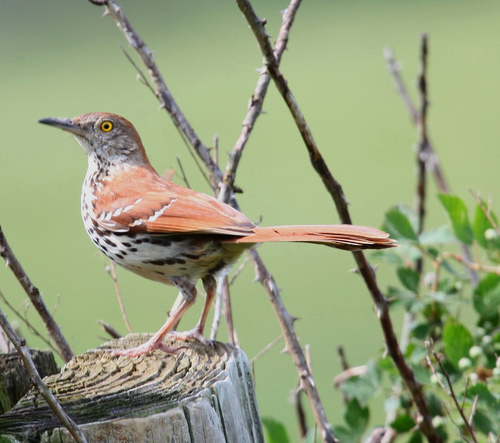
this bird has a dark brown and white speckled belly and throat, with a dark tan color on its crown, wings and tail and a wide bright yellow eyering.
this is a black and white spotted bird, brown wing and a pointed beak.
this bird has a pointed bill, a brown crown, and a spotted abdomen.
the bird has a brown body color with a slender and short bill.
this bird has a long pointed bill.
an orange rectrices and orange tarsus and feet
this bird is red with white and black and has a long, pointy beak.
this bird has wings that are red and has a spotted bellya small bird with a white belly and breast with dark brown spots.
this bird is red with white and has a long, pointy beak.
this bird has a white belly and throat spotted black with reddish wings and rectrices and yellow eyes.
Species: Brown Thrasher